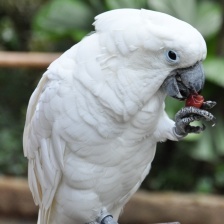
Species: COCKATOO
Scientific name: CACATUIDAE
ImageNet parent category: sulphur-crested_cockatoo